Roosevelt Park (Albuquerque, New Mexico)

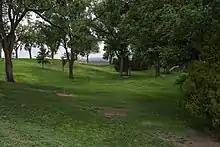
Looking southwest across the southerly portion of Roosevelt Park. This section of the park hosts the disc golf course.

Roosevelt Park occupies an irregularly shaped, plot south of Coal Avenue between Spruce and Maple Streets. The northern part of the park is bounded by city streets, while the southern part is surrounded by a paved drive which is no longer open to traffic. The park terrain consists of a series of irregular hollows, mostly sitting below the level of the surrounding streets, with a vertical relief of about between the lowest and highest points. The main canopy is formed by mature Siberian elm trees up to in height, with other vegetation including juniper, blue spruce, and catalpa trees and bushes scattered throughout.